Emperor Yūryaku

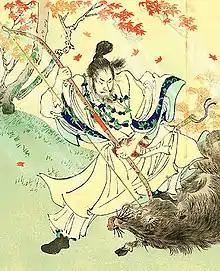
Woodblock print of Yūryaku hunting Wild Boars by Adachi Ginkō, 1896

(417/18 – 479) was the 21st Emperor of Japan, according to the traditional order of succession. According to the "Kojiki", this Emperor is said to have ruled from the Thirteenth Day of the Eleventh Month of 456 (Heishin) until his death on the Seventh Day of the Eight Month of 479 (Kibi). He is the first archaeologically verifiable Japanese emperor.